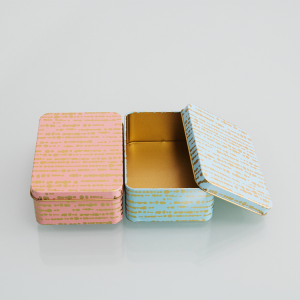
Label: metal